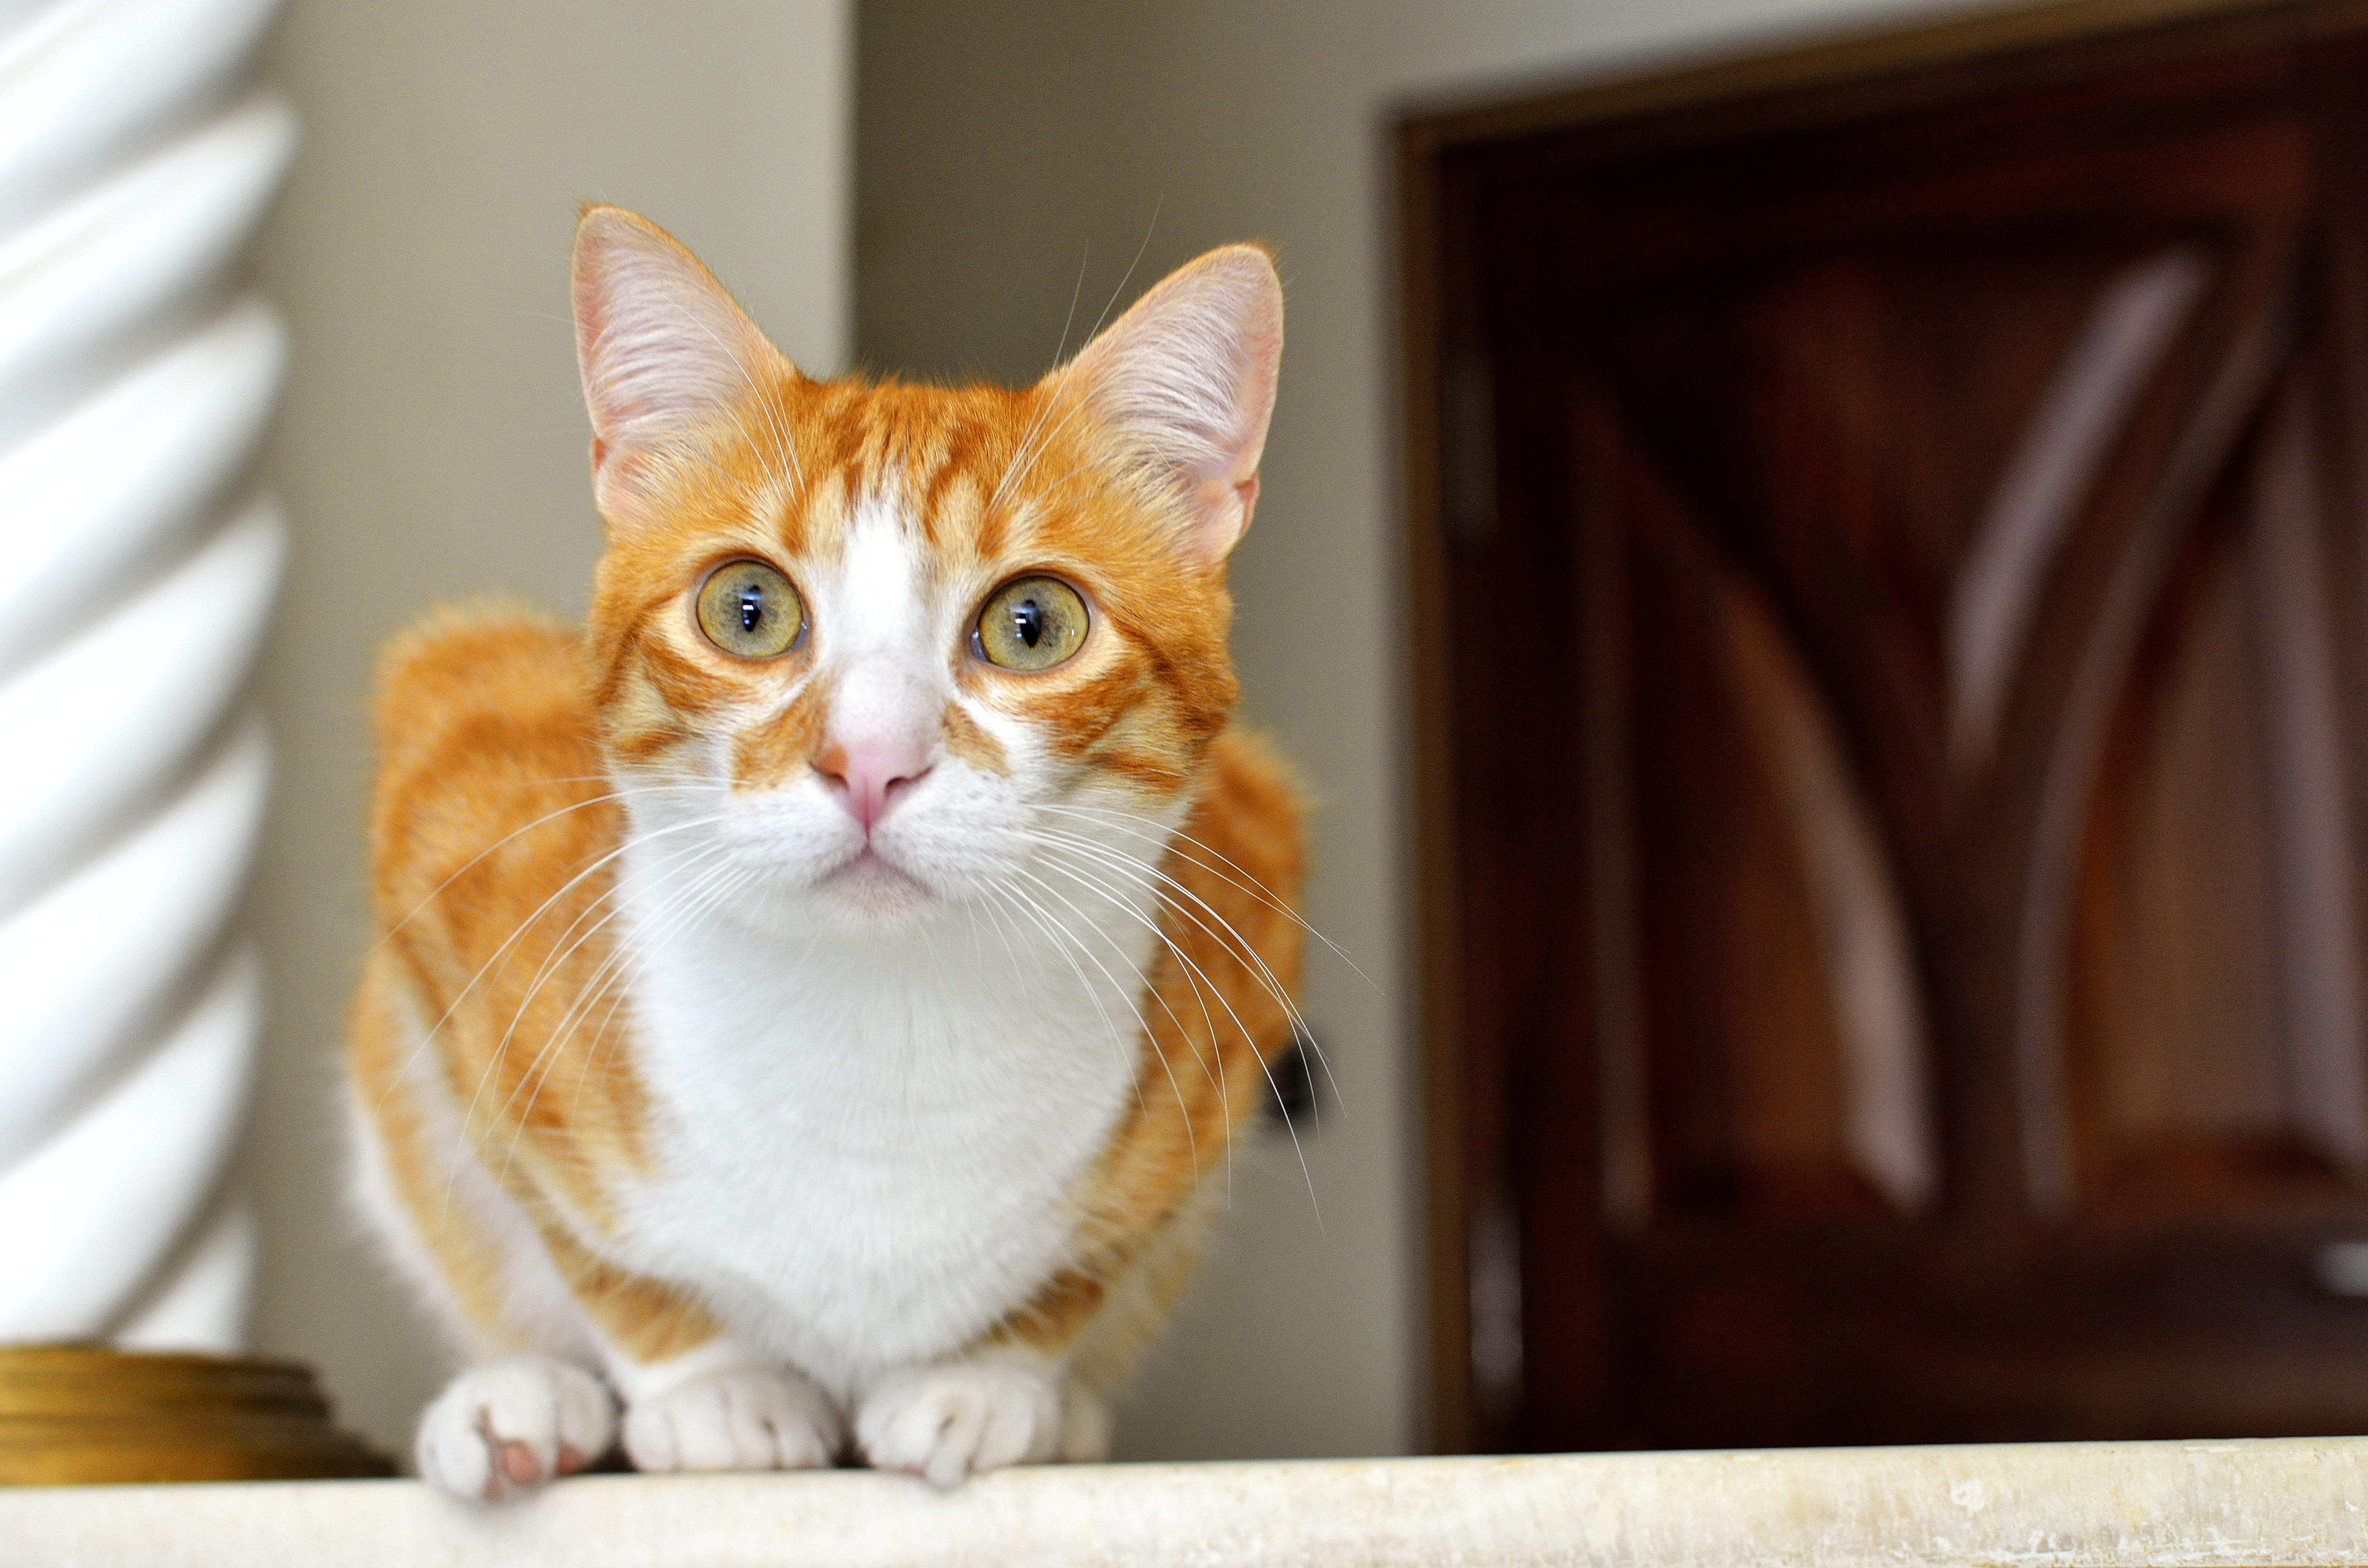
red cat, striped cat, natural light, animal, feline, cat, male, adult, city cat, tame cat, alone, clean, calm, sweet, fit, intelligent, hunter, lying, interior, beautiful, rest, wait, look left, adorable, background, confident, curious, cute, eye, funny, happy, isolated, relaxed, beautiful color, two colors, red and white, pet, domestic cat, domestic animal, adopted cat, cat gutter, good health, good physique, beautiful cat, short hair, green eyes, portrait, pose picture, day, heero, small to medium sized cats, whiskers, felidae, tabby cat, aegean cat, european shorthair, carnivore, american wirehair, domestic short haired cat, asian, kitten, window, fawn, paw